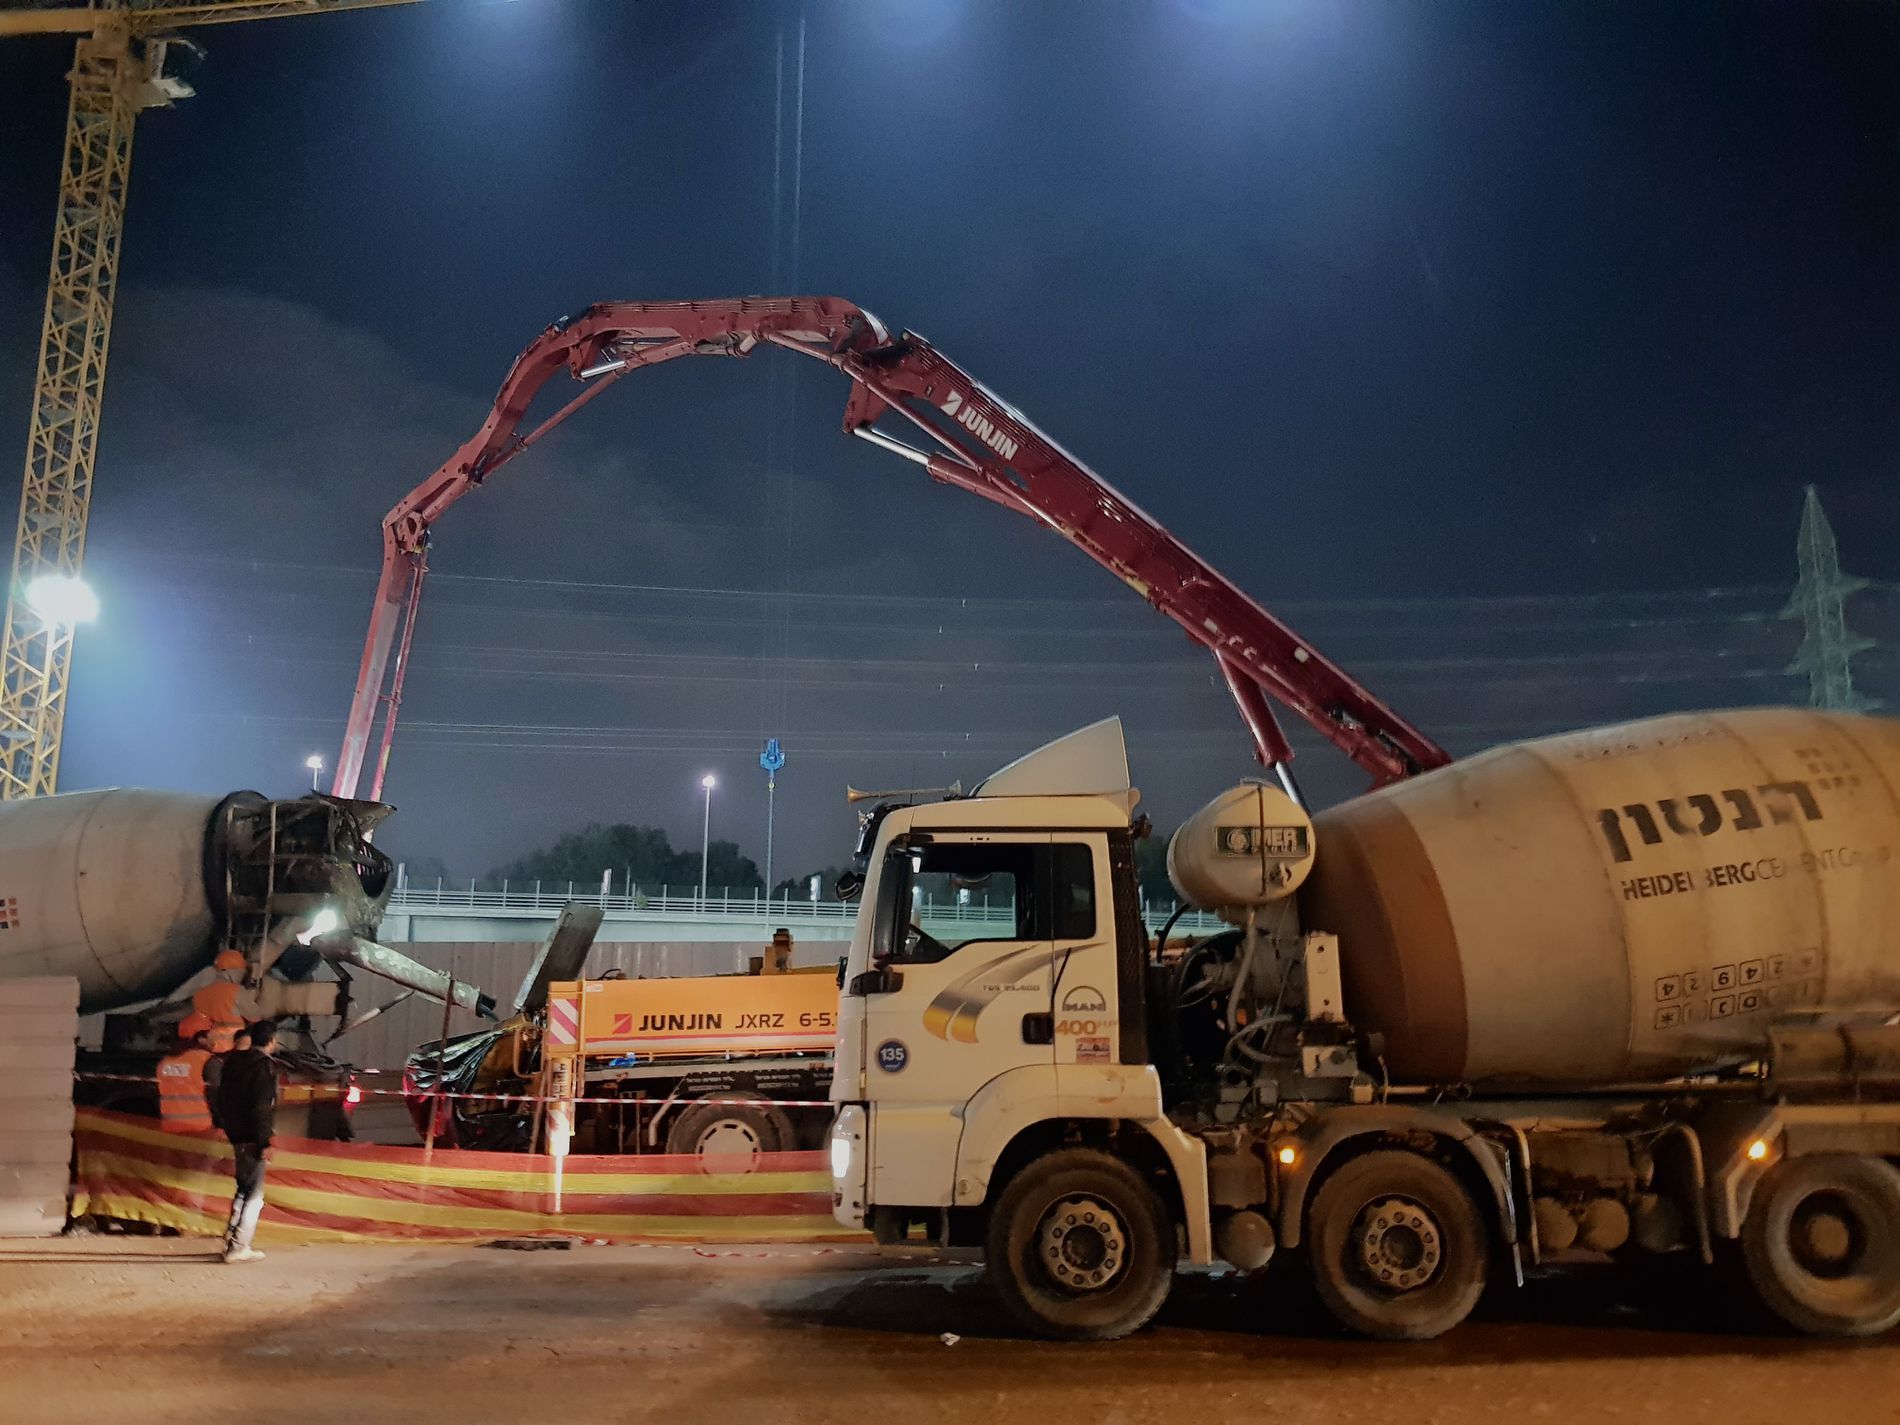
A Construction Site
A construction site at nighttime, two concrete mixer trucks and a crane in the background, some workers are beside one of the mixer trucks.
A wide-angled shot, captured at night, the shot full of motion and energy with all the elements together, the atmosphere is active, hard work and night productivity.
Labels: Person, Clothing, Footwear, Shoe, Transportation, Truck, Vehicle, Flat Bed Truck, Machine, Wheel, Bulldozer, 18-wheeler Truck, Construction, Sky, Mixer Truck, Crane, Construction Site, Workers